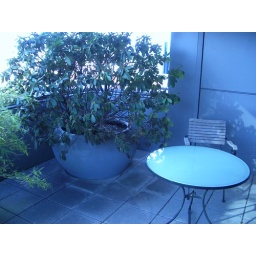
That pot there rivals our balcony table at home in size.